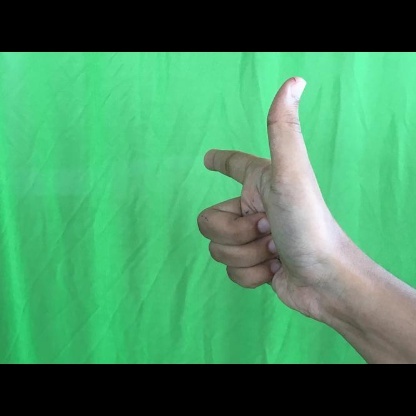
Mudra: Chandrakala